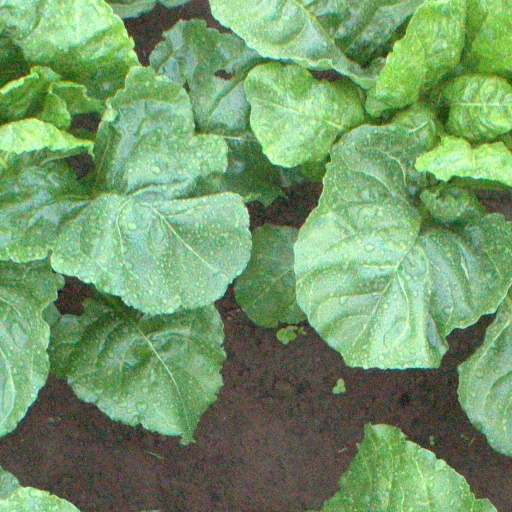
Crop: sugar beet